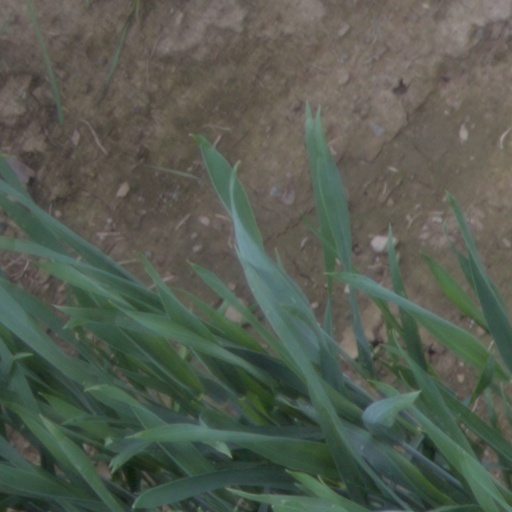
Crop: wheat